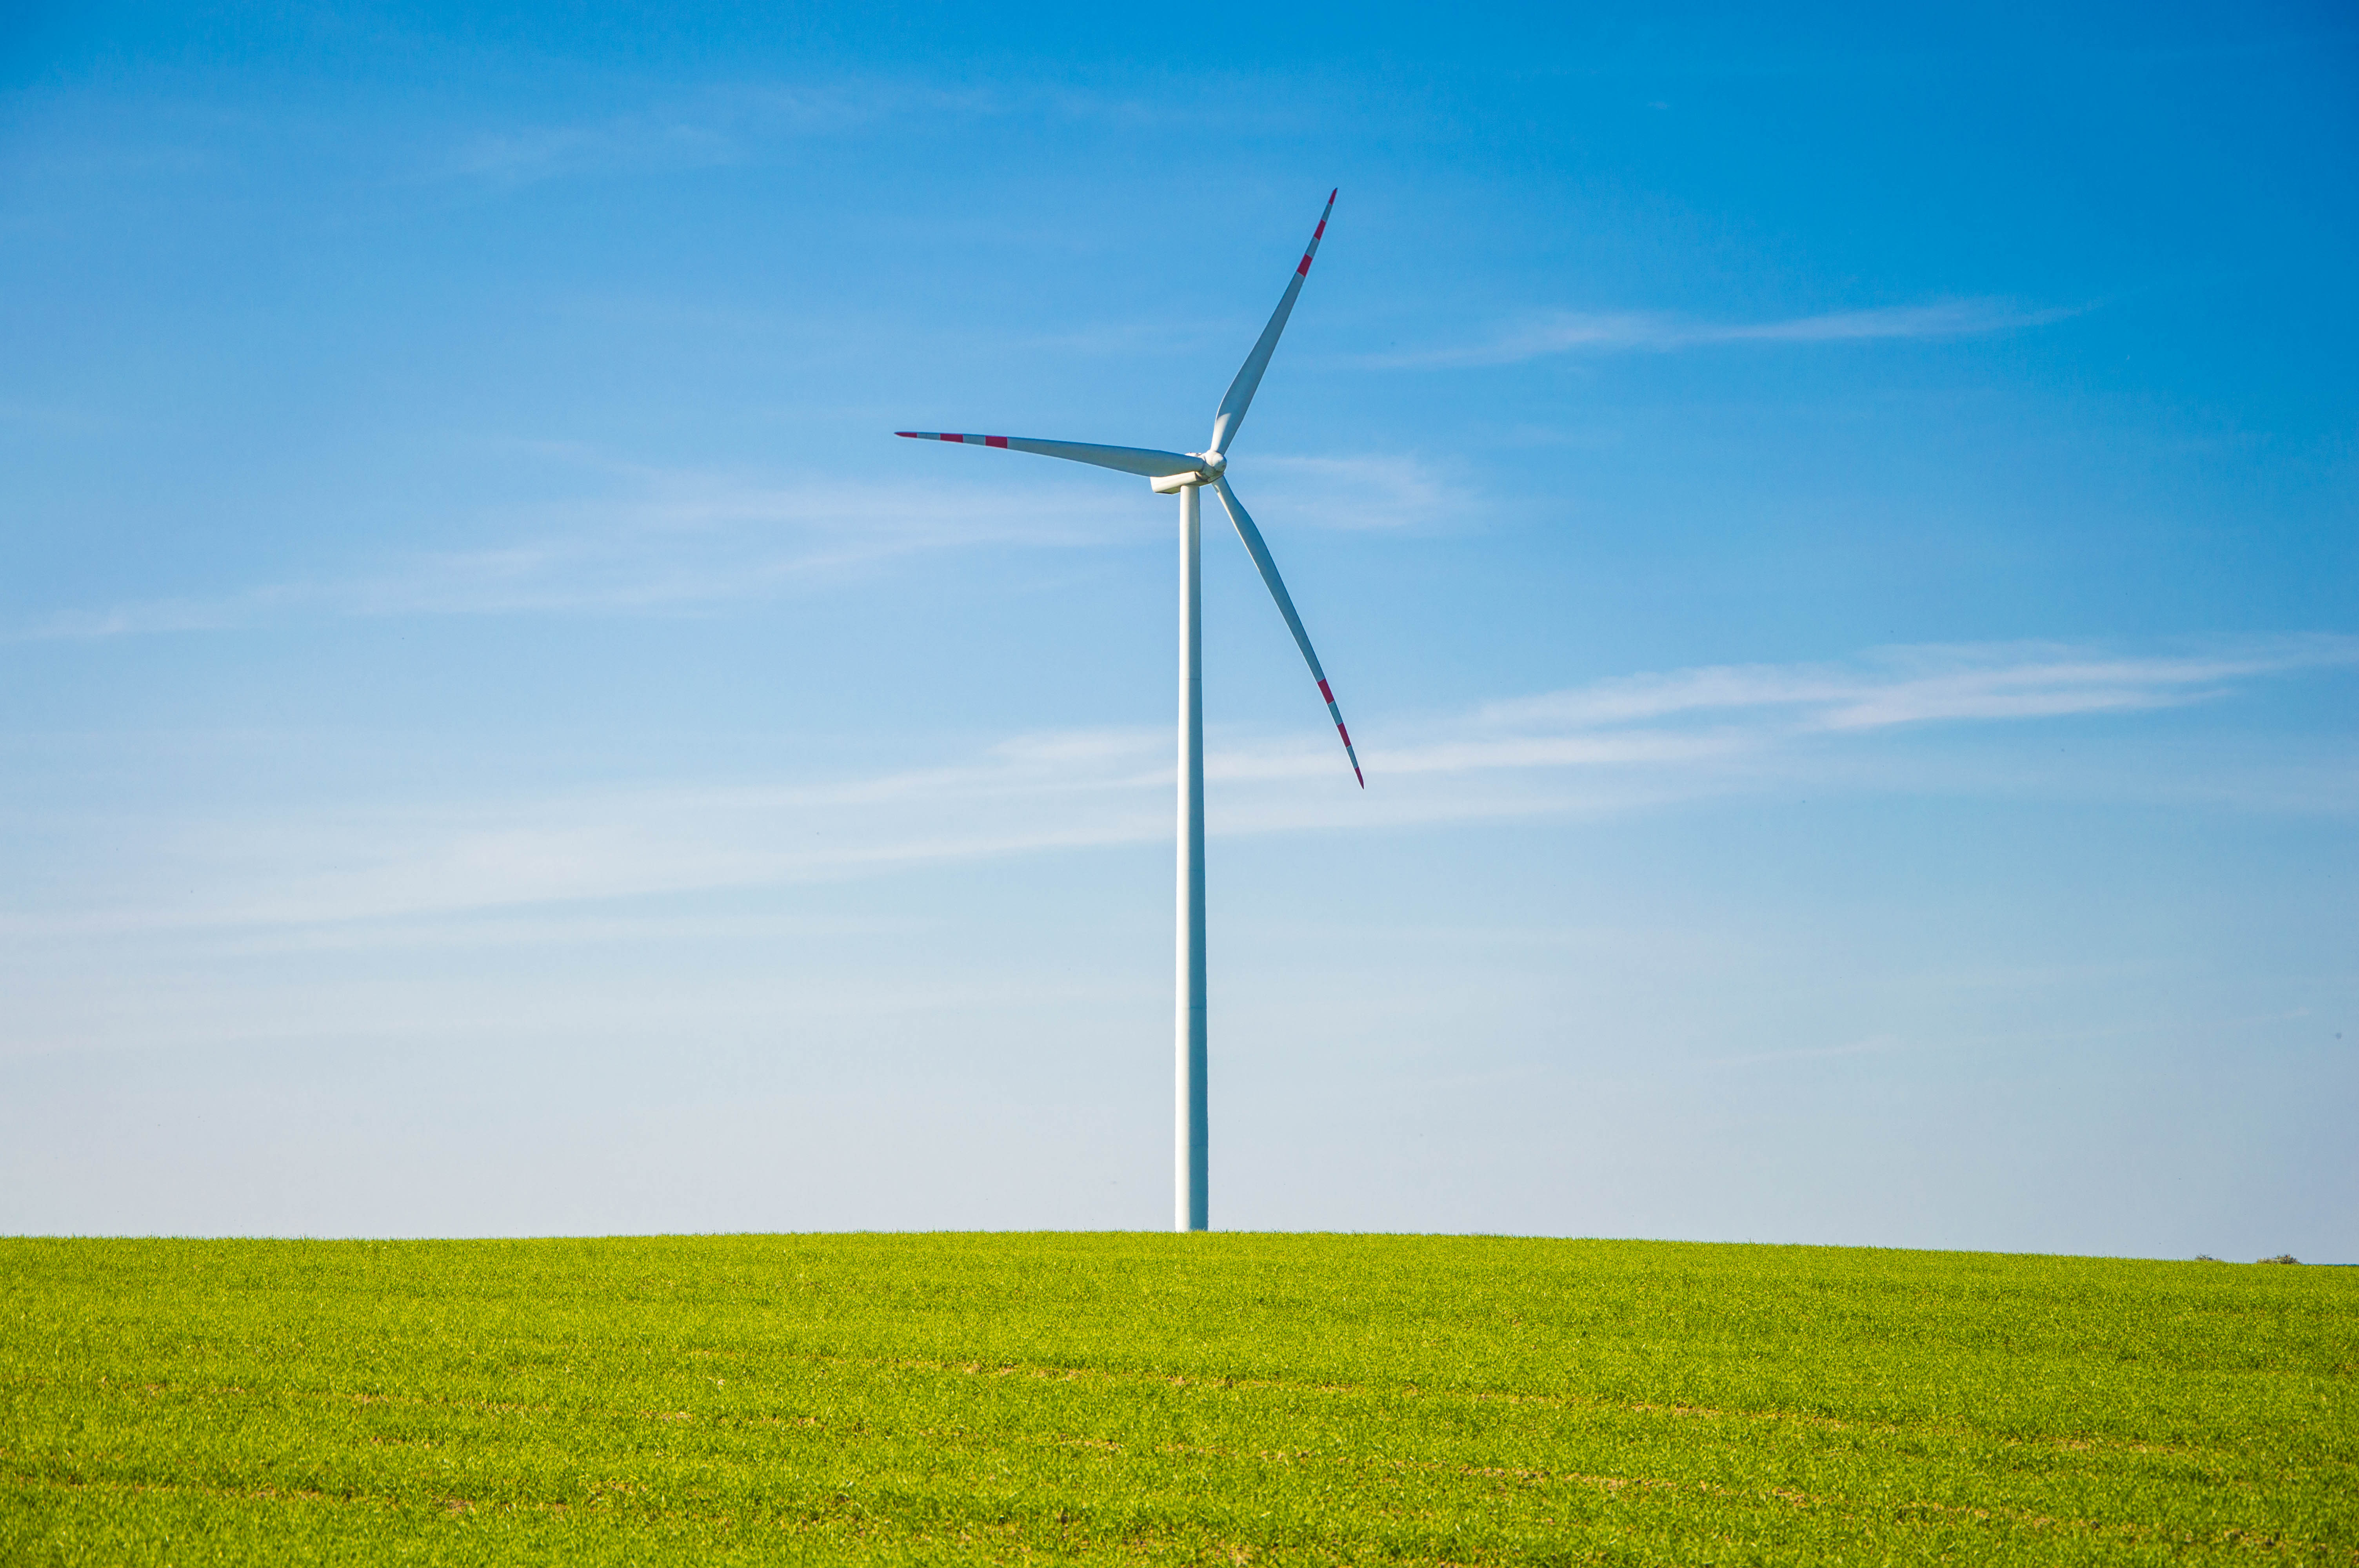
field, prairie, windmill, wind, environment, machine, wind turbine, electricity, plain, energy, mill, grassland, wind farm, renewable energy, wind generator, power station